Dendy

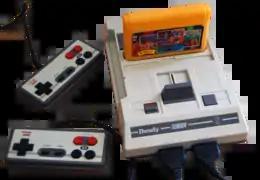
The Dendy Junior with a cartridge and detachable controllers

Dendy is a series of home video game consoles that were unofficial hardware clones of Nintendo's third-generation Famicom system. Produced from late 1992, Dendy consoles were manufactured in Taiwan using Chinese components on behalf of the Russian company Steepler. These consoles were primarily sold in Russia. Over time, production expanded to include assembly at the Chinese Subor factory and the Russian Tensor factory in Dubna, Moscow Oblast. The Dendy consoles were based on Japanese hardware designs and cartridge formats, which differed slightly from their American counterparts.